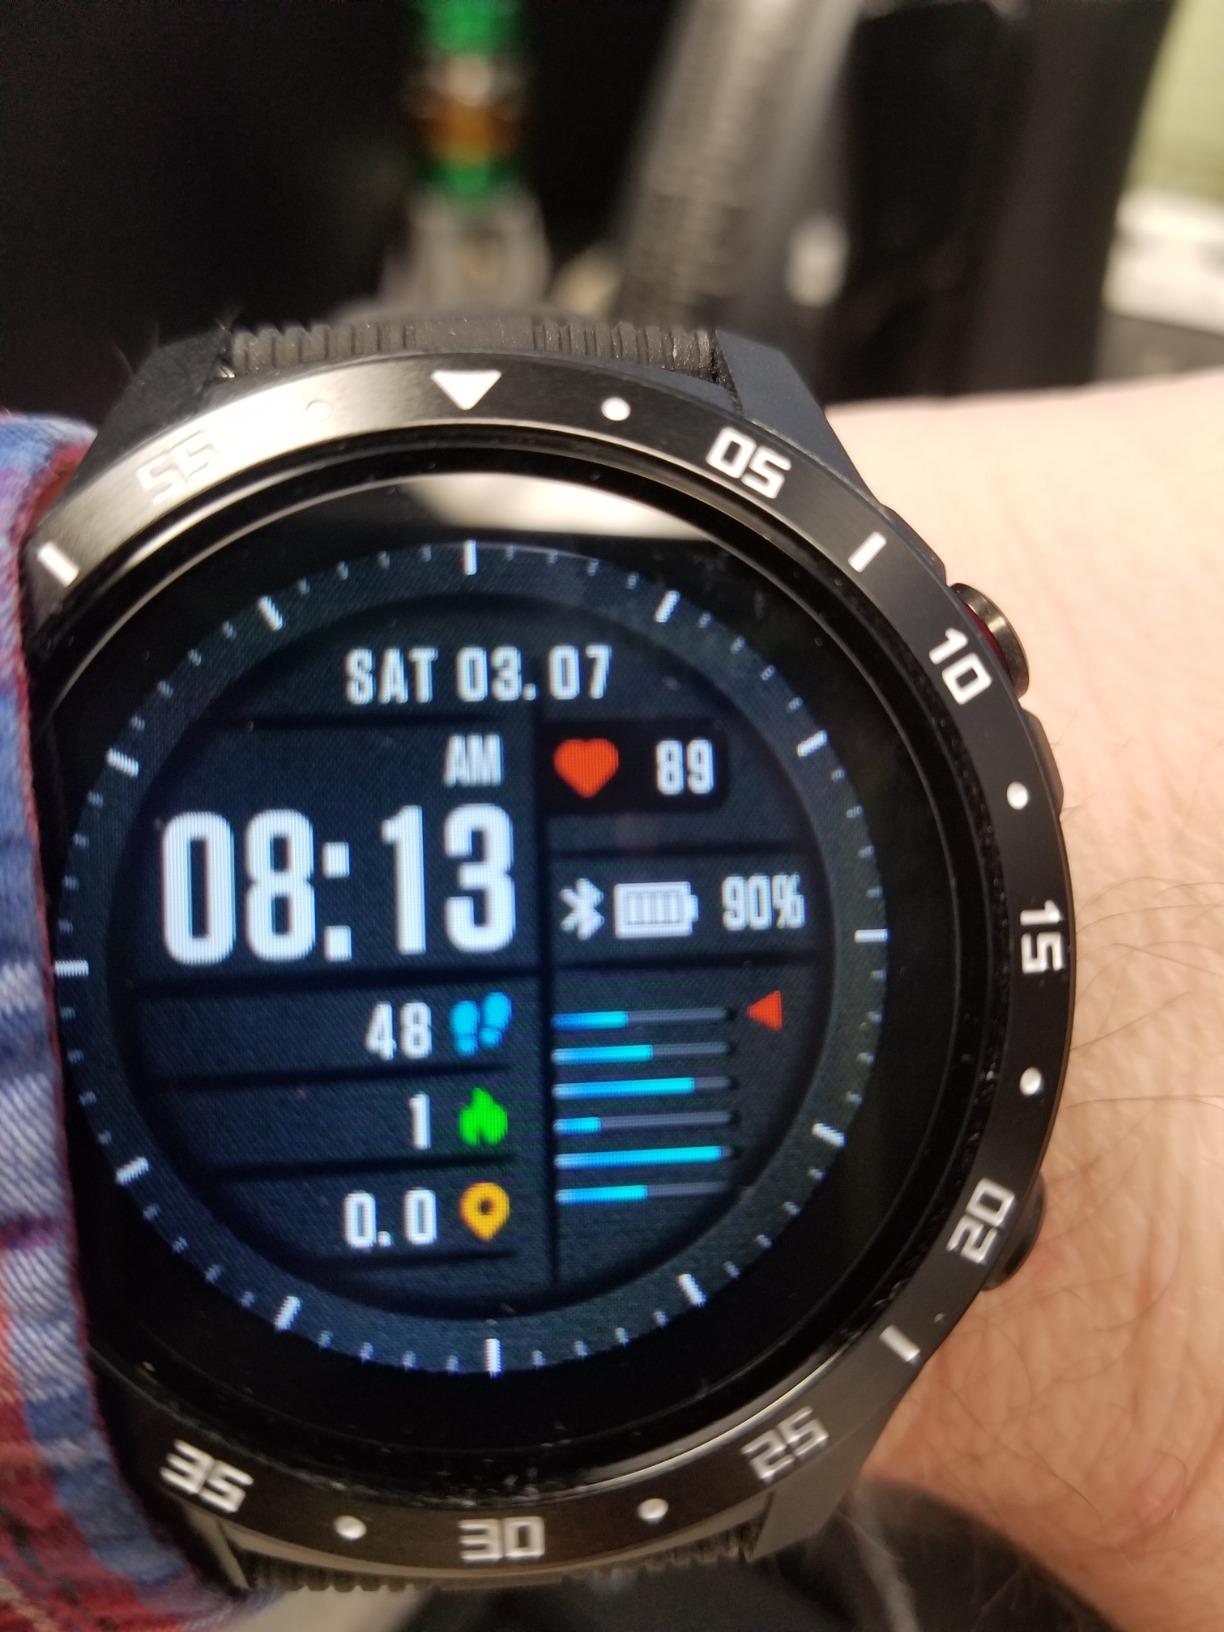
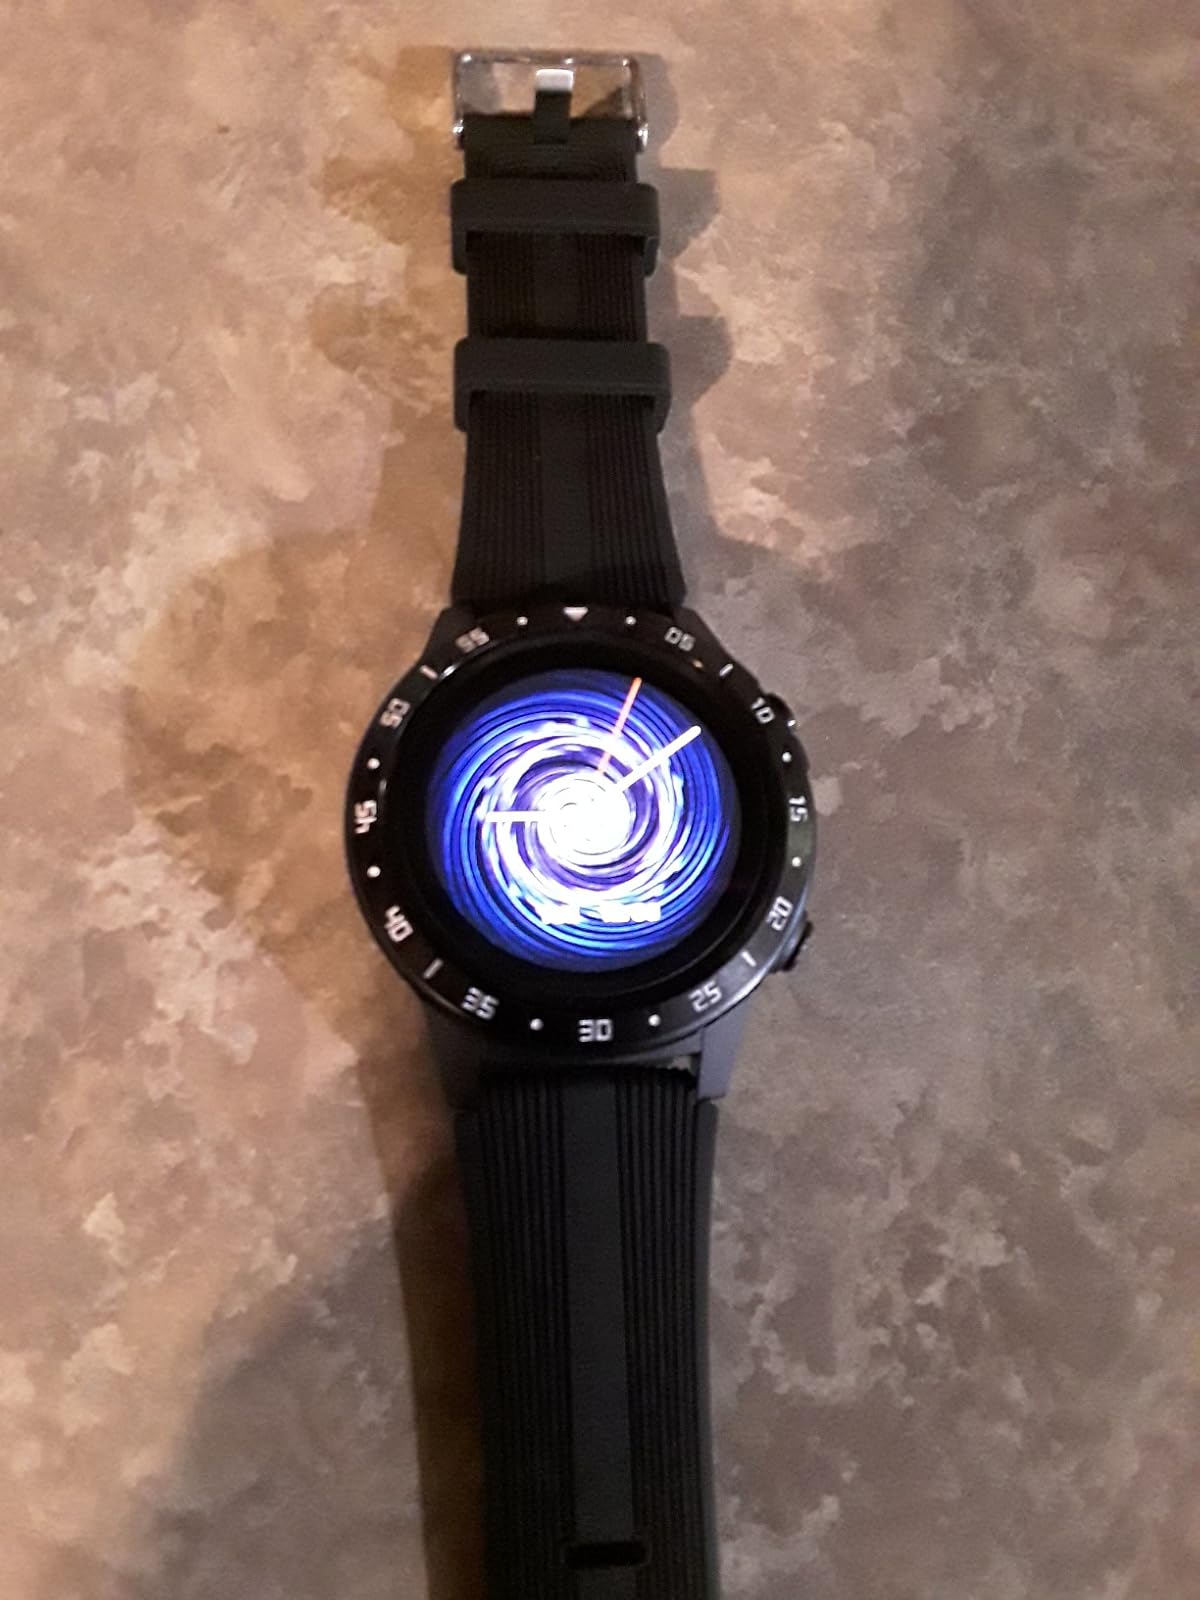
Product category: smartwatch
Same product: yes